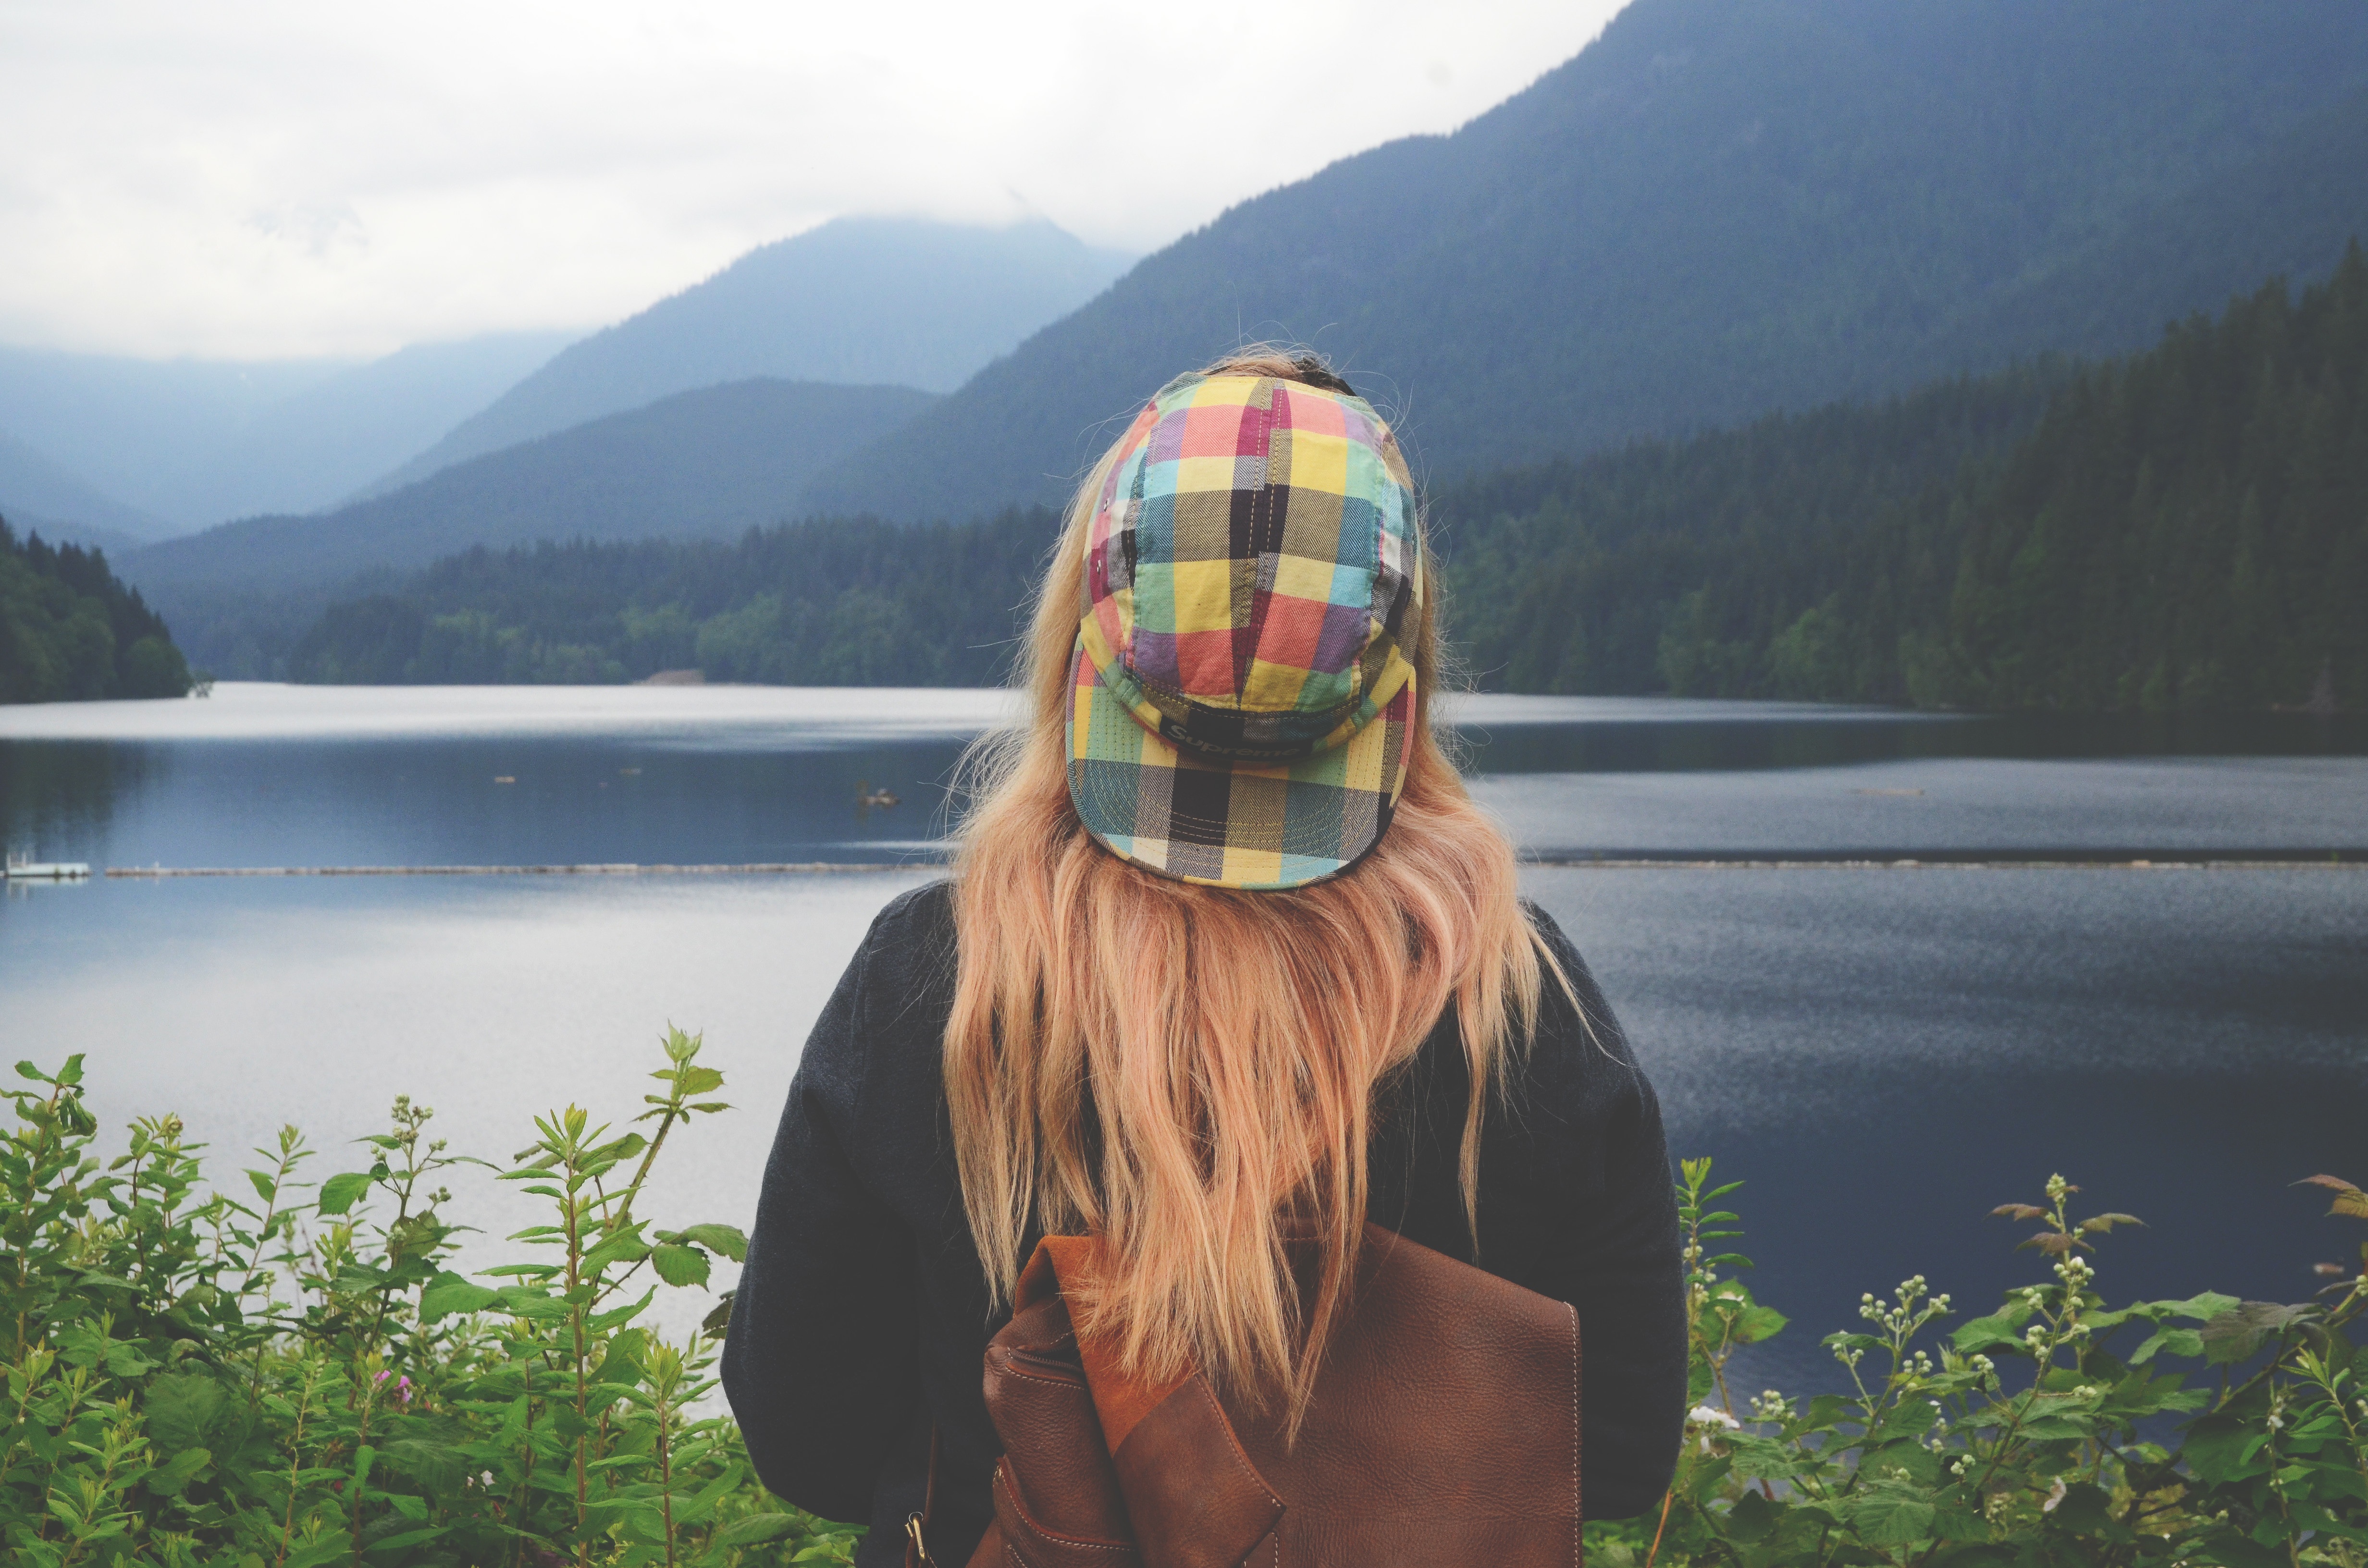
person, mountain, sky, woman, lake, adventure, river, vacation, extreme sport